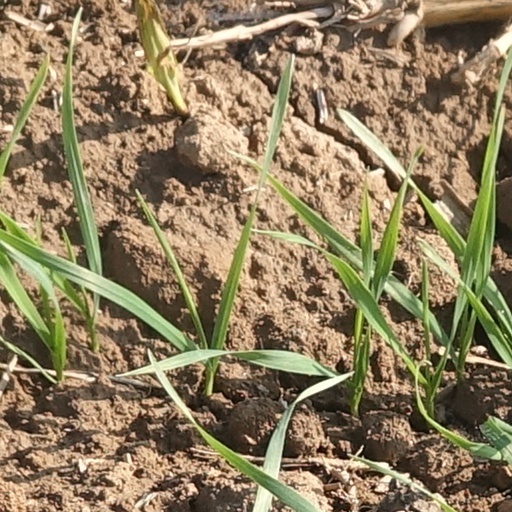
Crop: wheat